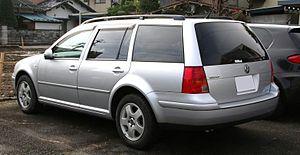
La Golf est un modèle d'automobile lancé par Volkswagen en 1974 afin d'amener un véhicule compact de 3,705 mètres de long et à hayon sur le marché. Elle est le troisième modèle à traction de la marque après la K70 en 1970 et la Passat en 1973. Dessinée par Giorgetto Giugiaro, elle sort en 1974 et remporta immédiatement le succès. Les moteurs 1,1 litre de 50 ch ou 1,5 litre de 70 ch sont placés transversalement à l'avant, à la différence des Volkswagen Passat et Audi 80.